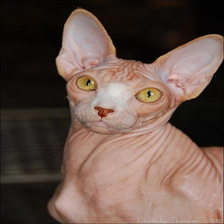
Species: cat
Breed: Sphynx